Masamune Wada

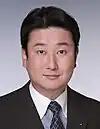
Official portrait, 2013

is a Japanese politician serving his first term in the House of Councillors representing the Miyagi at-large district. He was elected to the House in the July 2013 as a member of Your Party. Upon the party's dissolution in November 2014 he joined the Party for Future Generations. He was promoted to Secretary-General of the party in September 2015; the party changed its name to Party for Japanese Kokoro in December 2015. In November 2016 he left the party and joined the Liberal Democratic Party's parliamentary group, but did not officially join the LDP.